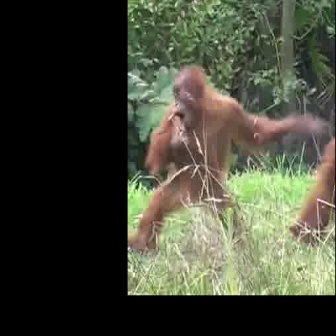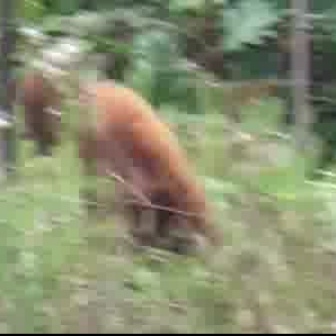
  Please identify the target specified by the bounding box [127,59,328,260] in the first image and locate it in the second image. Return the coordinates in [x_min,y_min,x_max,y_max] format.
Answer: [15,49,223,258]